Pinkie George

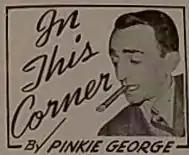
Gypsy Joe and his wife on p.4 of World's Light-HeavyWeight Champion 1940s magazine

Paul "Pinkie" George (born Paul Lloyd Georgeacopoulos; January 22, 1905 – November 1, 1993) was an American professional wrestling promoter, boxer and businessman best known as the visionary behind, and first president of, the National Wrestling Alliance. He operated the NWA's Iowa territory, one of the primary members of the NWA based in Des Moines. Described by Sam Muchnick as the father of the NWA George was inducted into the NWA Hall of Fame in 2014.